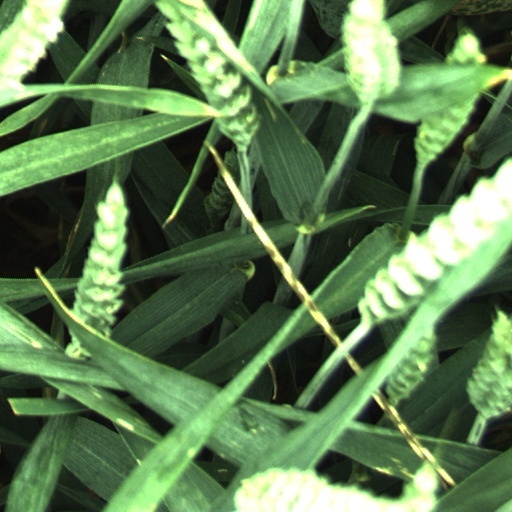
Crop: wheat